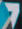
Number: 7